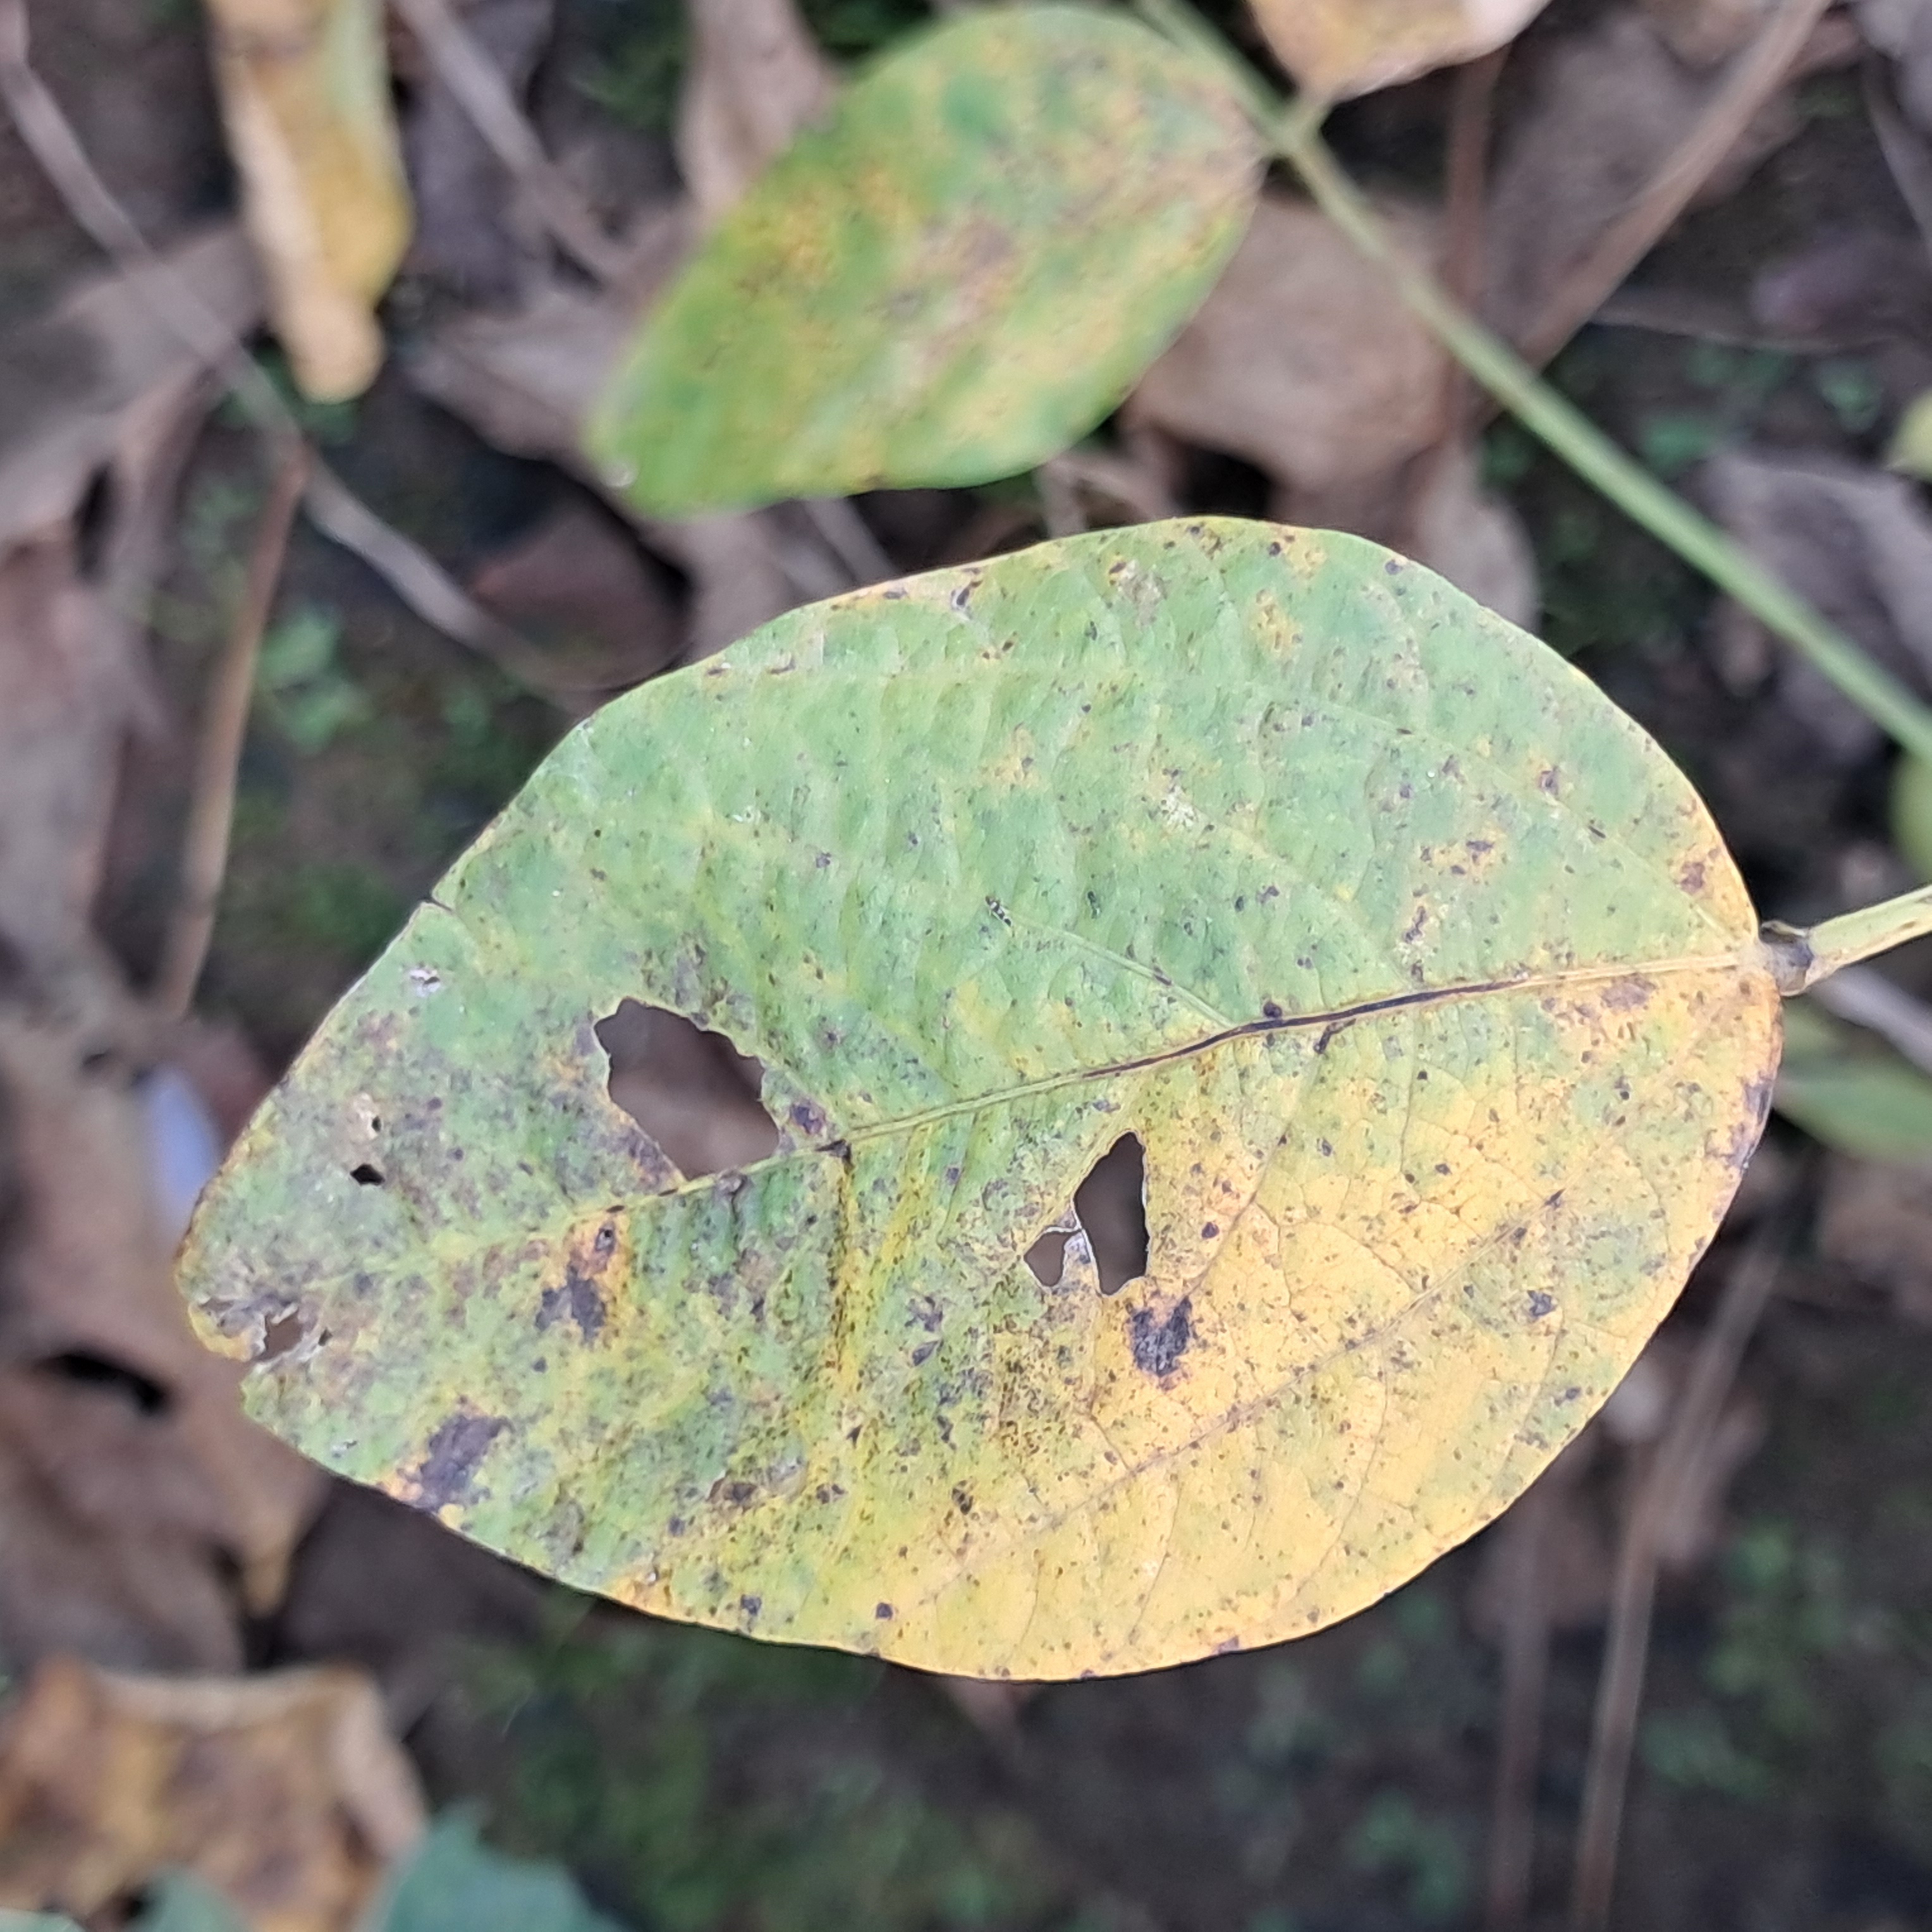
Label: Rust